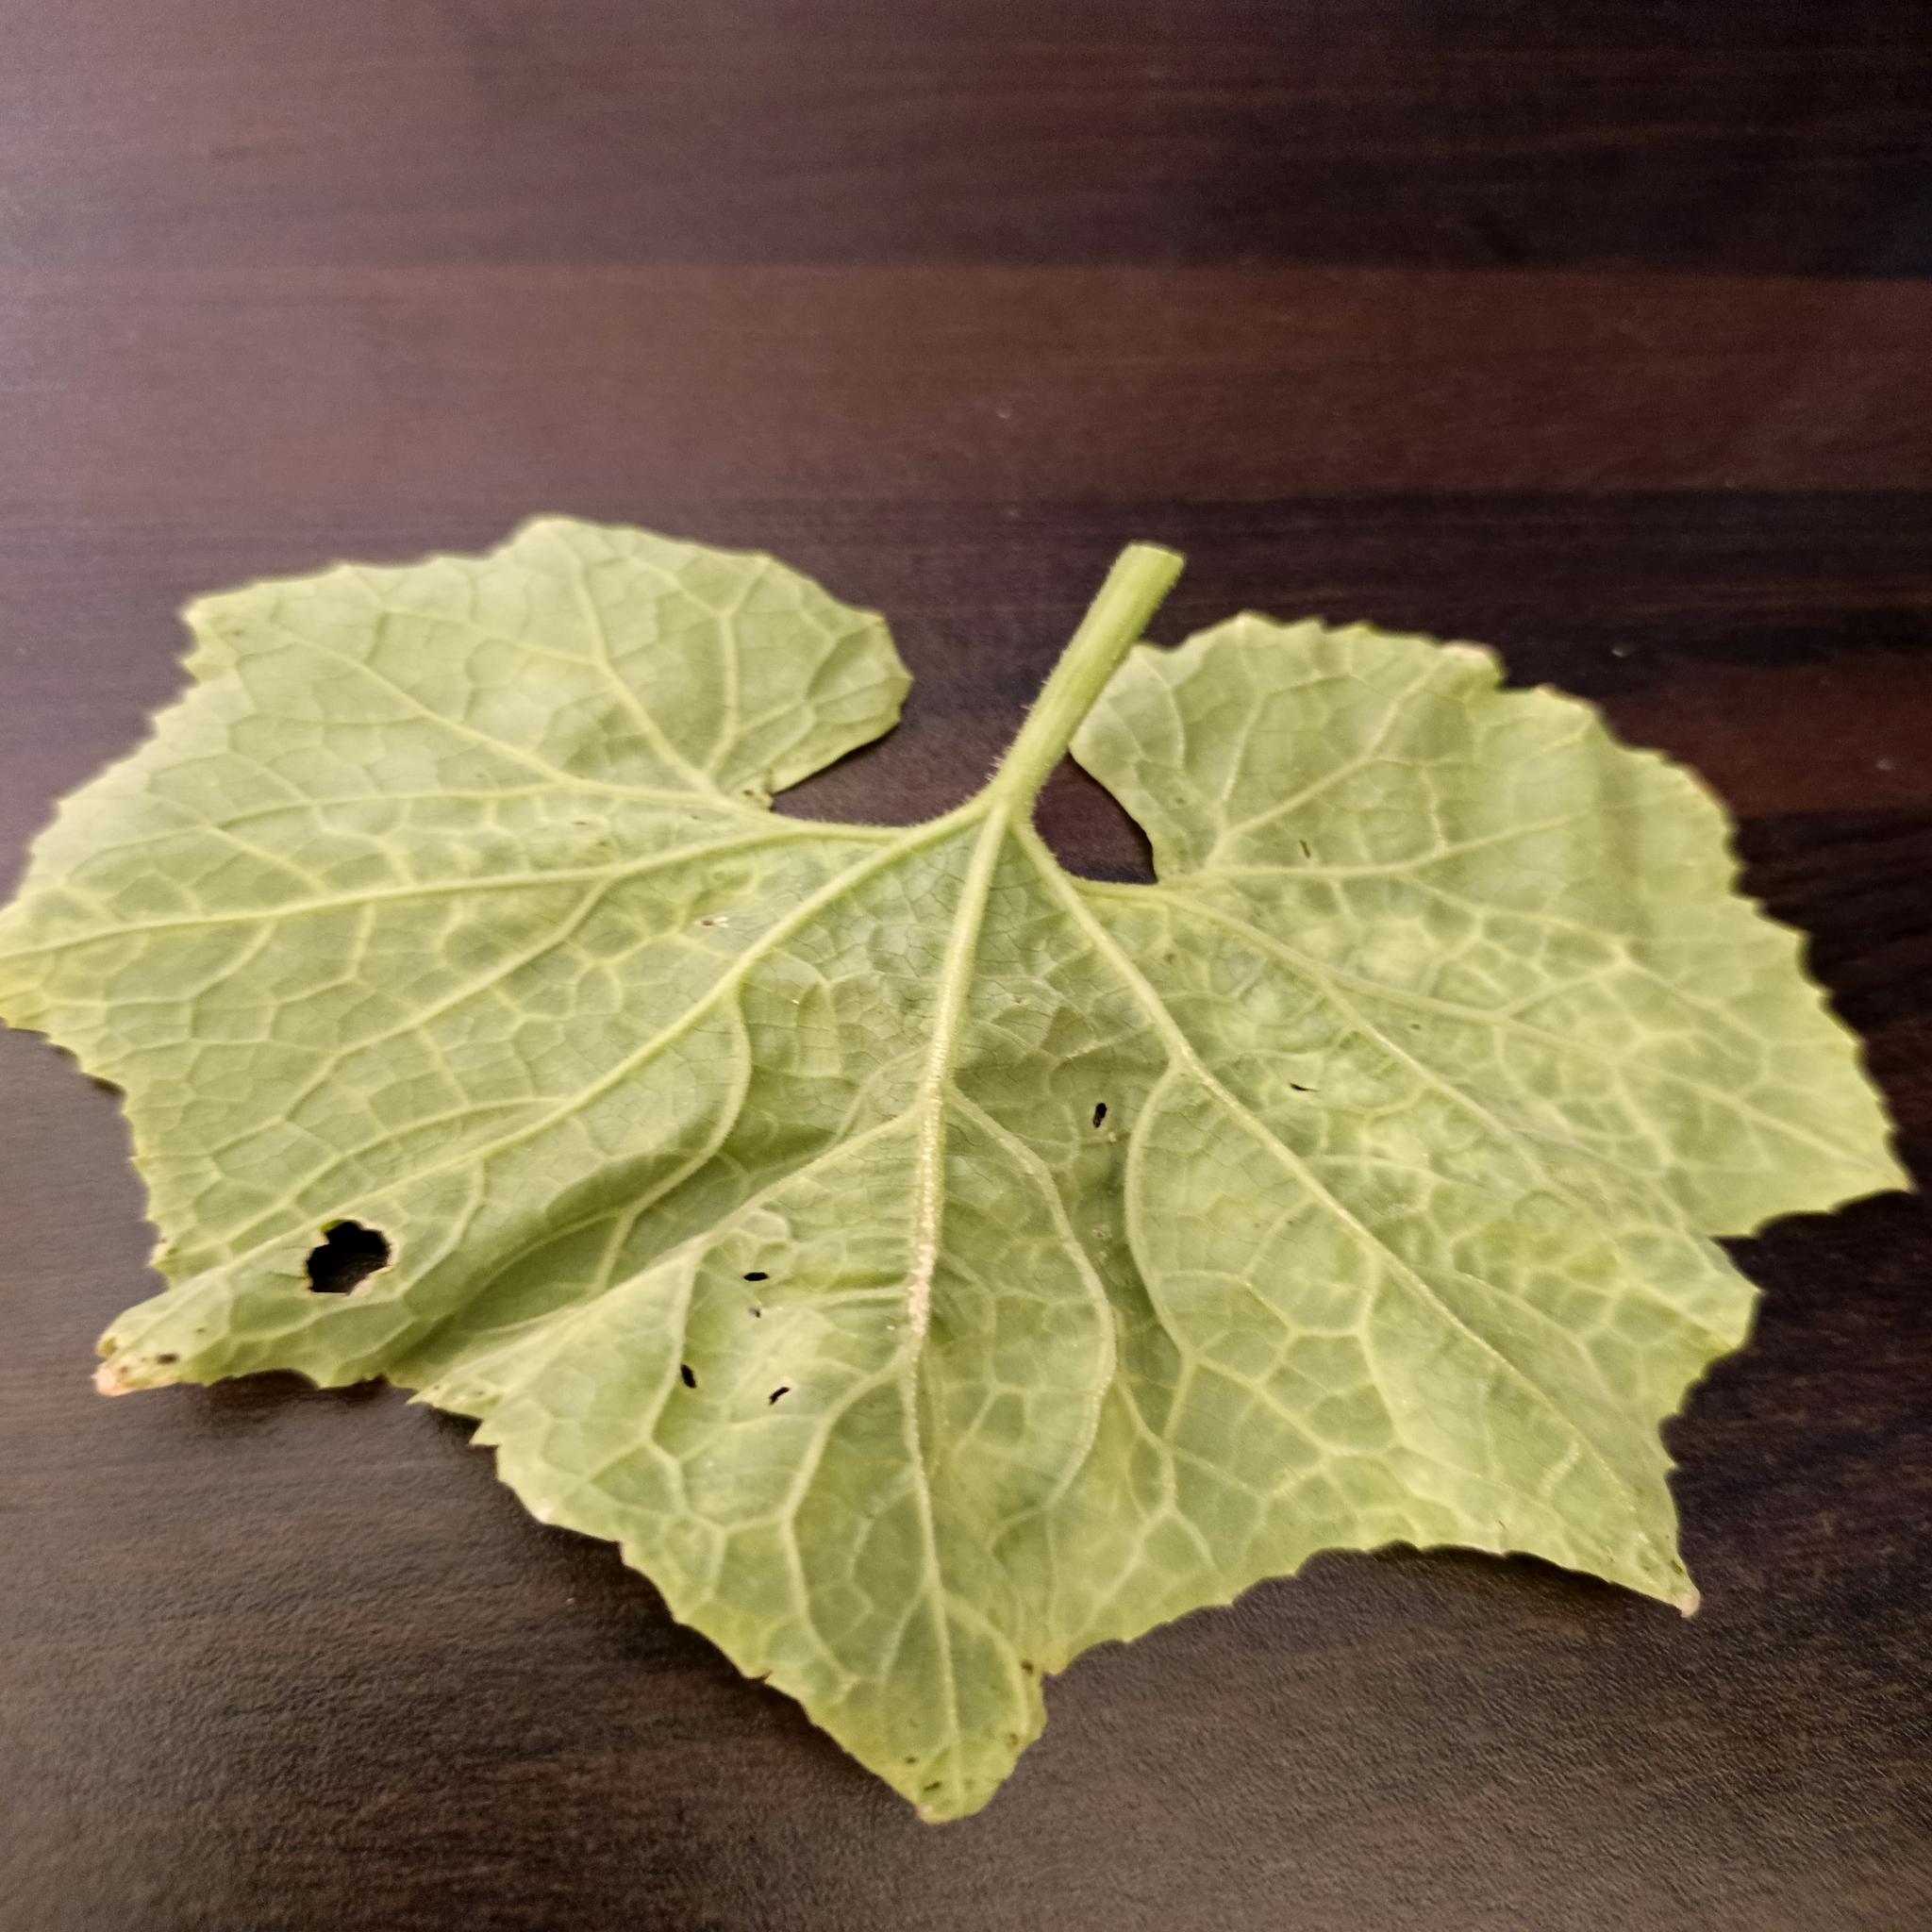
Label: Downy mildew